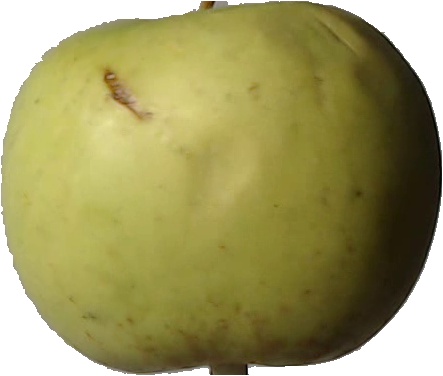
Label: apple_golden_3